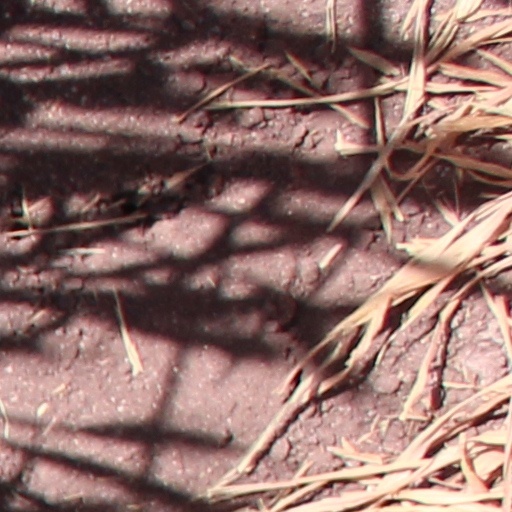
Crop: wheat